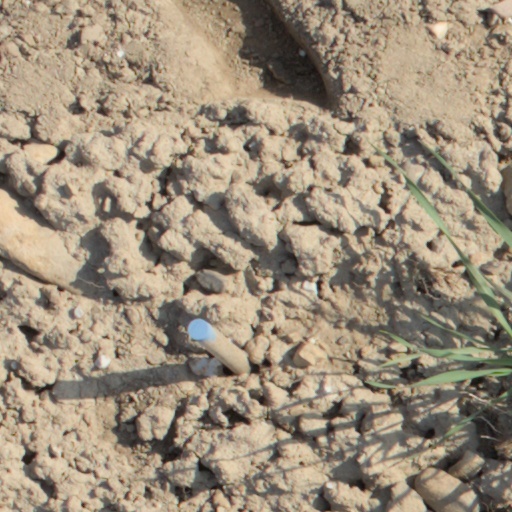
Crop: wheat